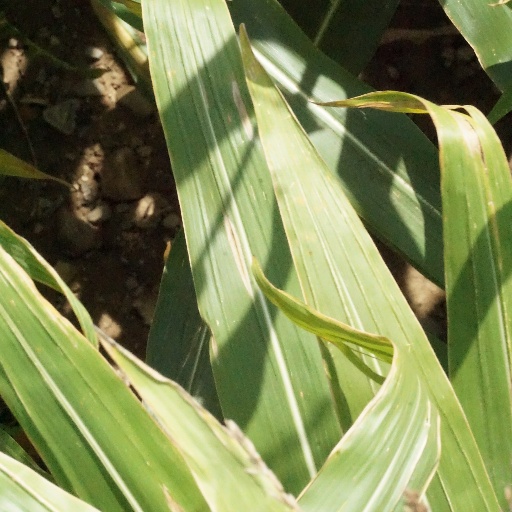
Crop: maize; corn